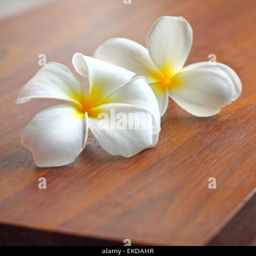
frangipani flowers on the table